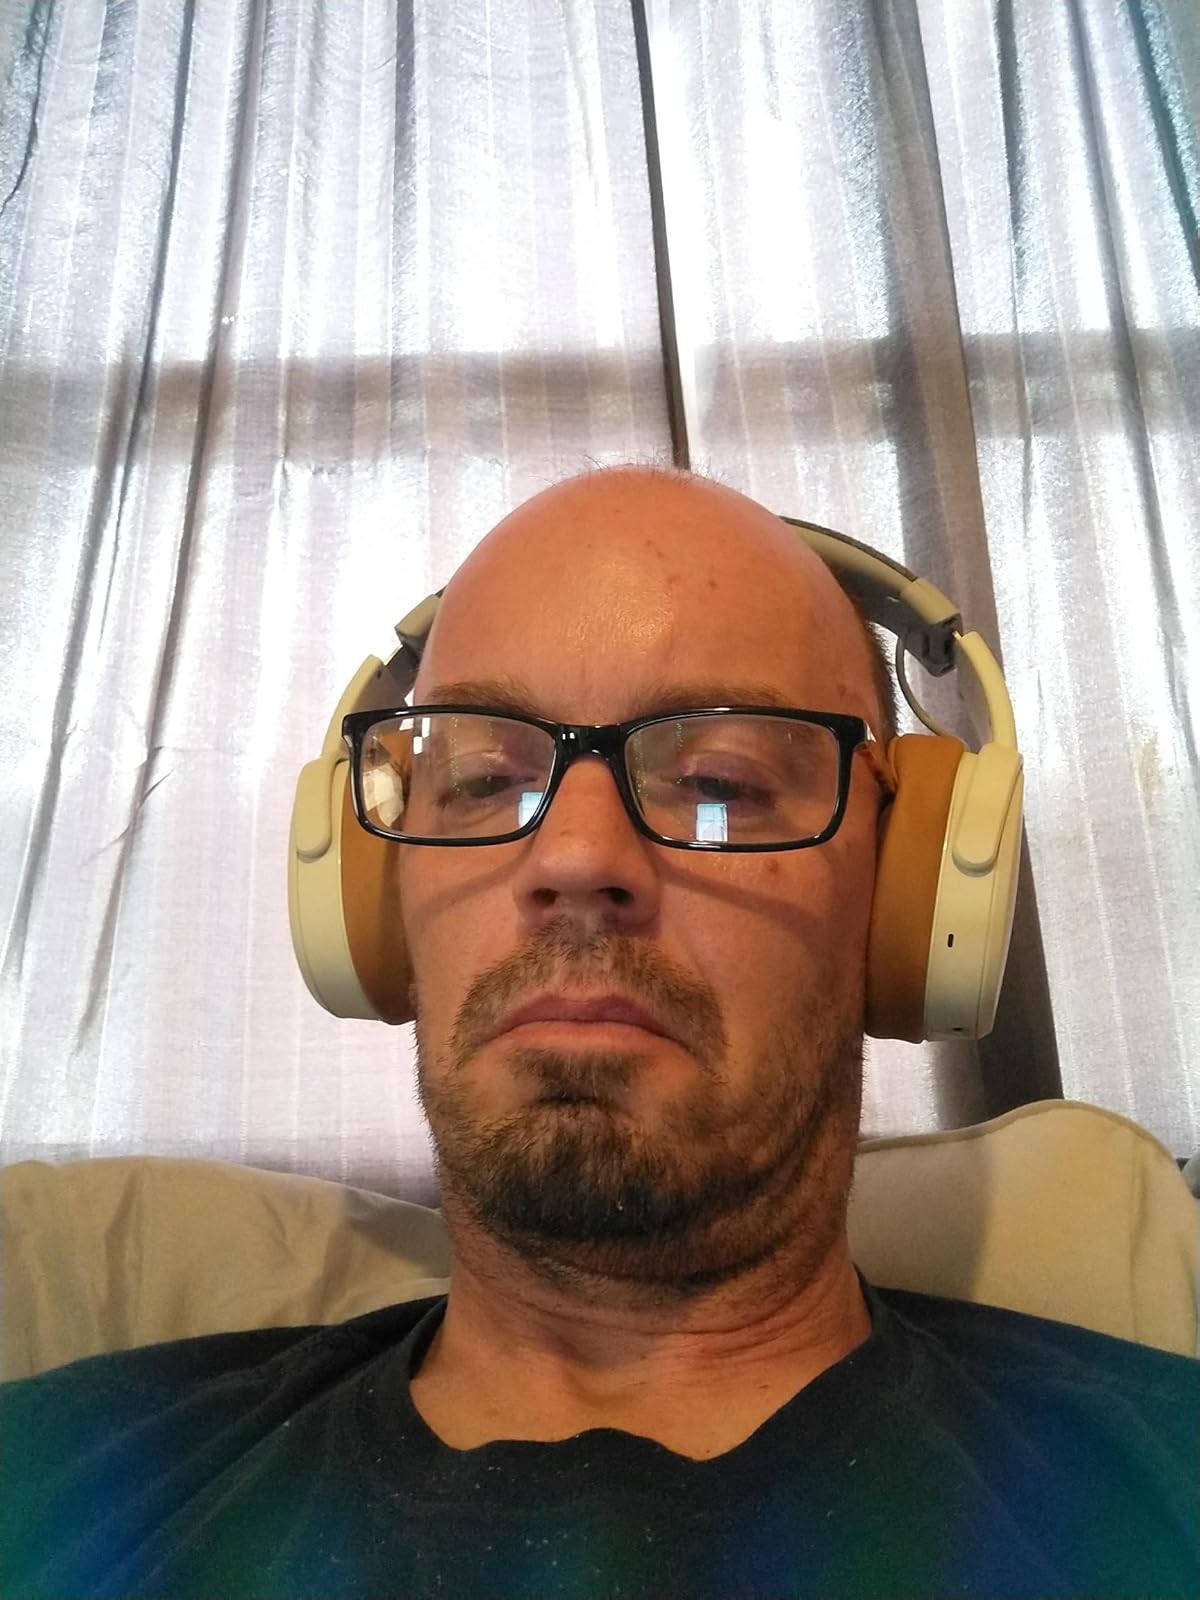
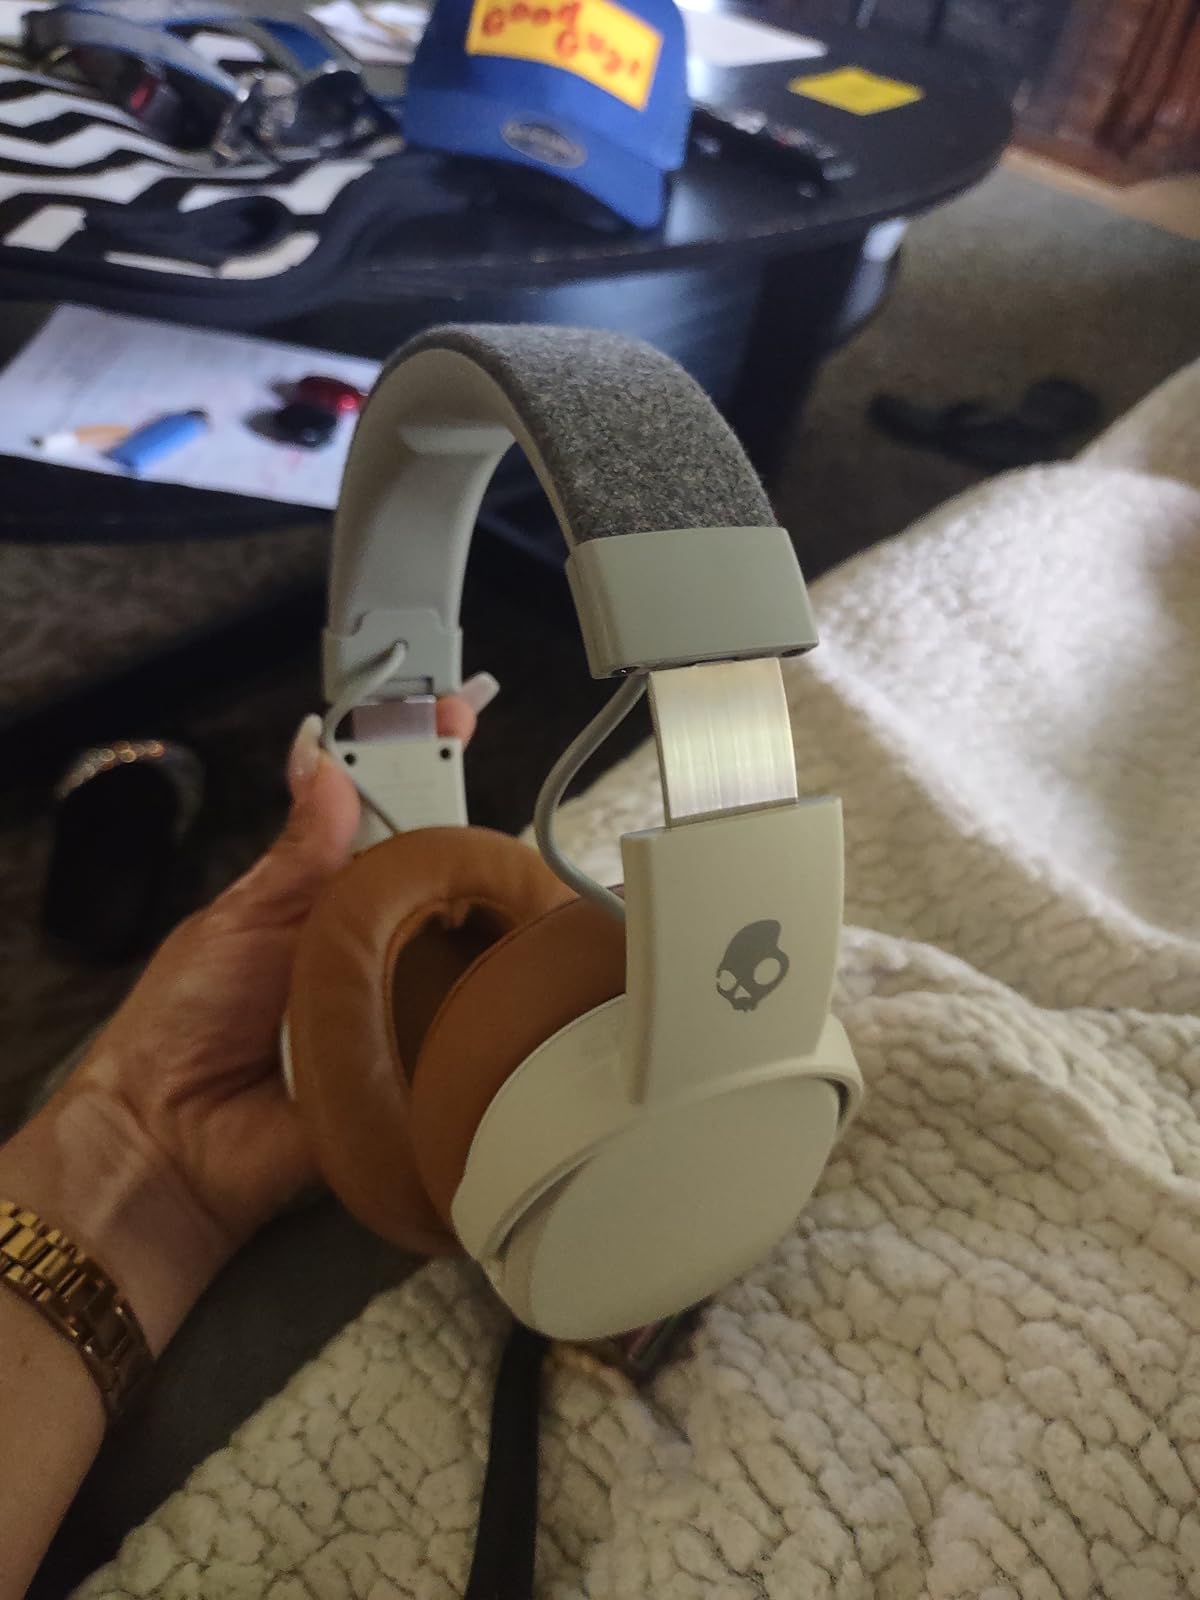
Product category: headphones
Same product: yes